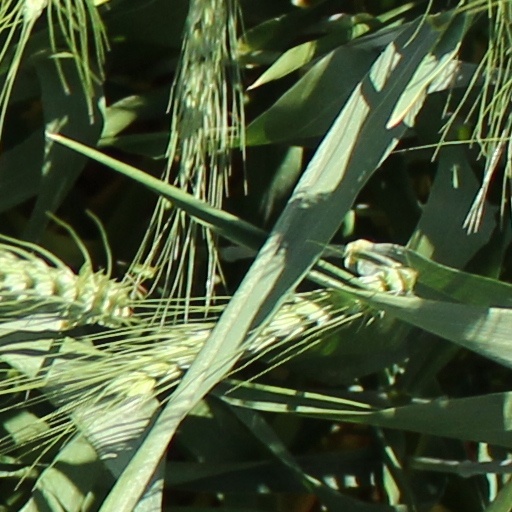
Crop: wheat